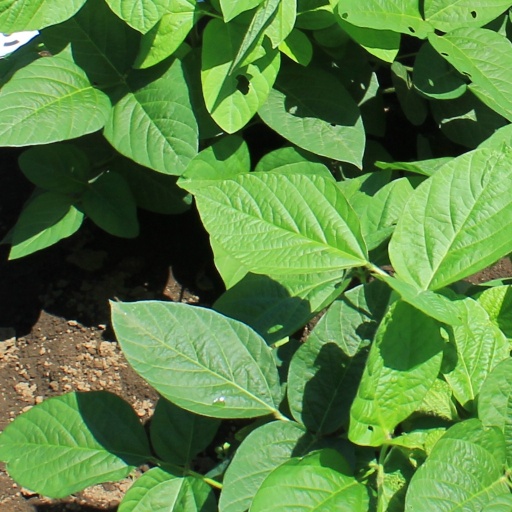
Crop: soybean